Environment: real
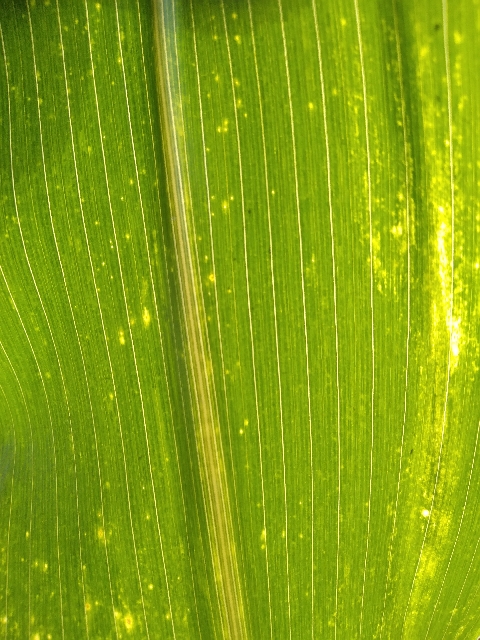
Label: lethal_necrosis